Mirosław Bulzacki

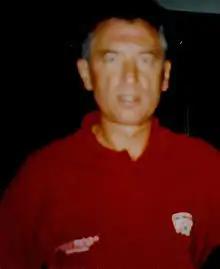
Bulzacki in 2007

Mirosław Andrzej Bulzacki (born 23 October 1951 in Łódź) is a Polish former professional footballer who played as a defender.